Ashiharabashi Station

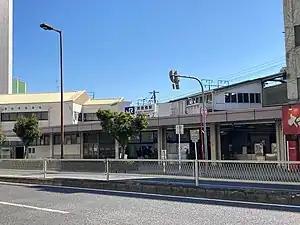
North gate of the station

is a railway station on the West Japan Railway Company Osaka Loop Line in Naniwa-ku, Osaka, Japan. There is a transfer to the Nankai Electric Railway Shiombashi Line at Ashiharachō Station.